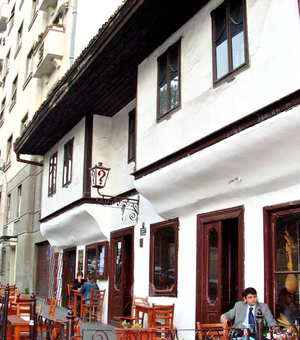
Cet article recense les monuments culturels du district de la Ville de Belgrade en Serbie.
Kralja Petra, la rue du roi Pierre, est une rue de Belgrade, la capitale de la Serbie. Elle est située dans la municipalité de Stari grad.
La taverne « ? » ou, plus simplement, « ? », également connue sous le nom de Znak pitanja, le « point d'interrogation », est la plus ancienne taverne traditionnelle de Belgrade, la capitale de la Serbie. En raison de son importance architecturale et historique, elle est inscrite sur la liste des monuments culturels protégés de la République de Serbie et sur la liste des biens culturels de la Ville de Belgrade.